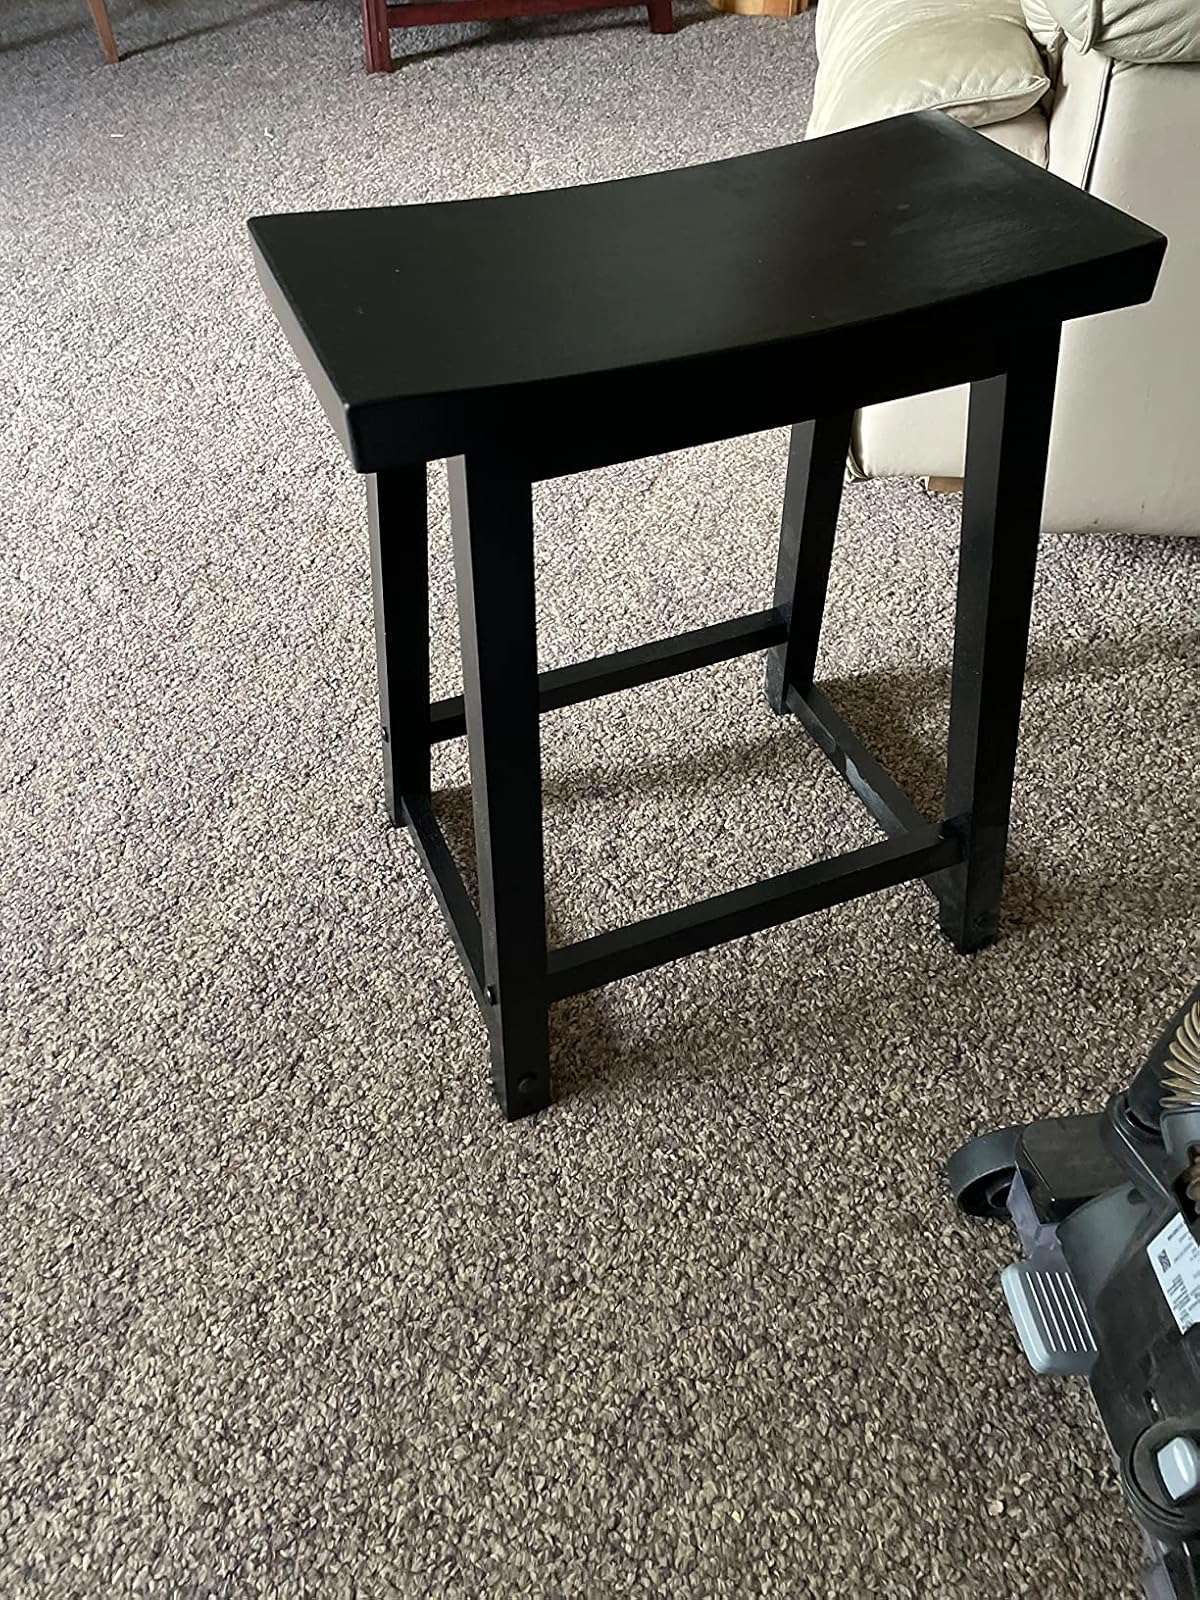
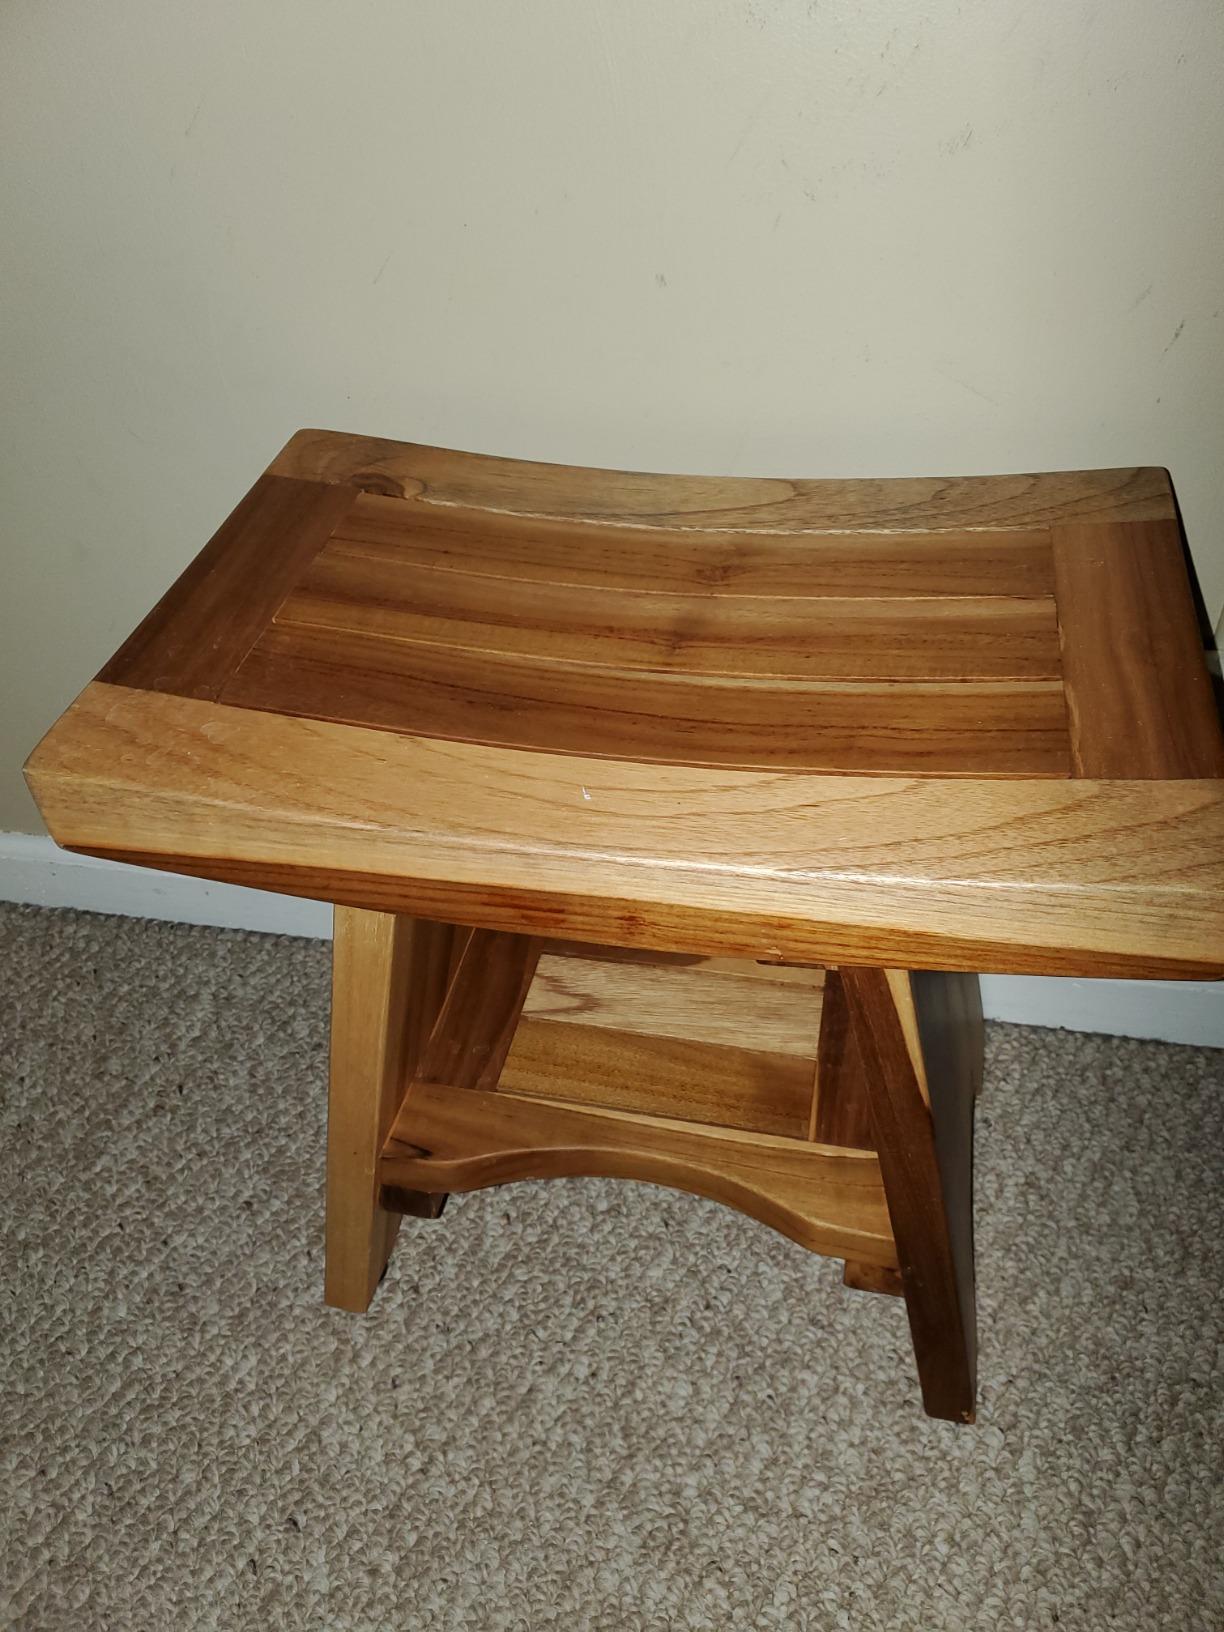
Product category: stool
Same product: no